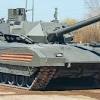
Label: T-14